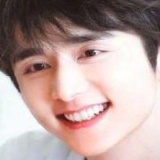
diễn viên Tống Uy Long